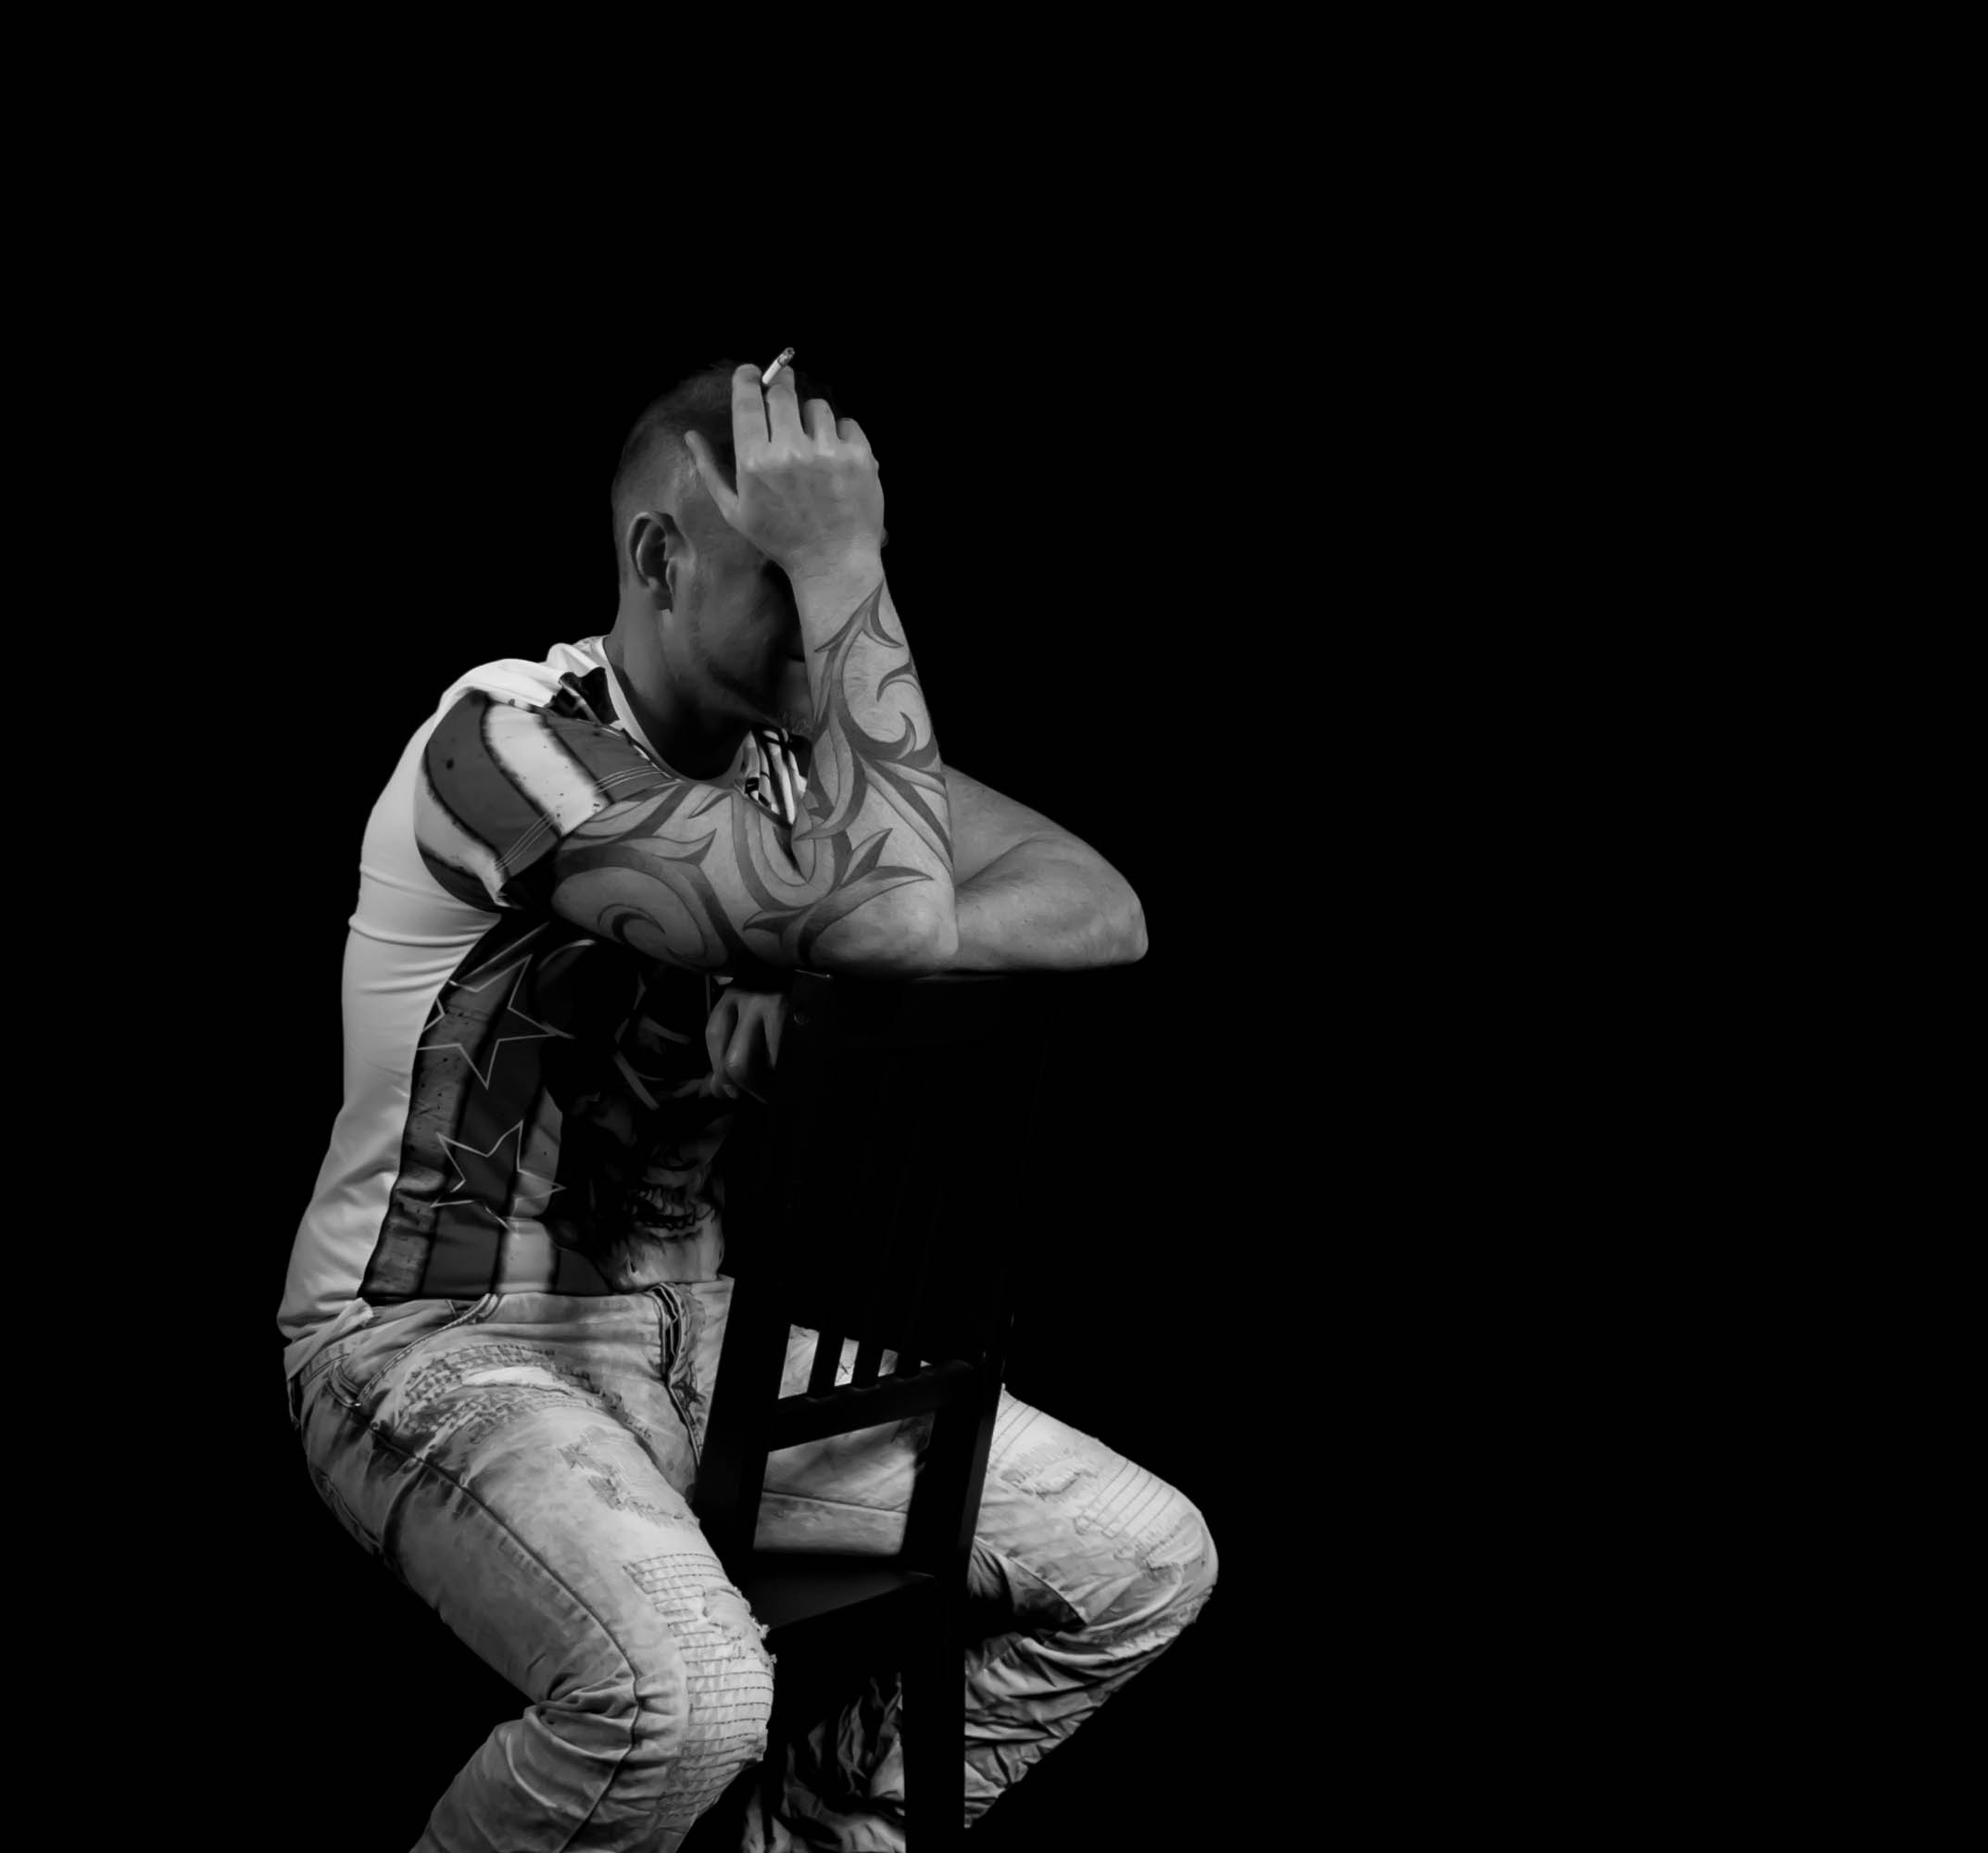
man, person, black and white, photography, boy, dance, portrait, tattoo, sitting, darkness, monochrome, muscle, performance art, guitarist, entertainment, only, performing arts, monochrome photography, modern dance, concert dance